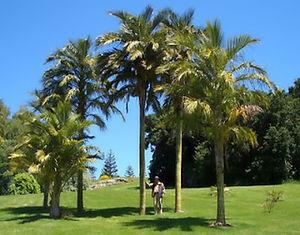
Juania australis est une espèce de palmier endémique de l'archipel Juan Fernández, à l'ouest du Chili. C'est l'unique représentant du genre Juania.